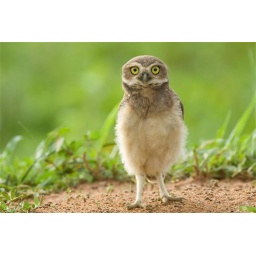
juvenile Burrowing Owl (Athene cunicularia) standing on the ground in Palmital, western Brazil, by Hal Brindley